2020 Egyptian protests

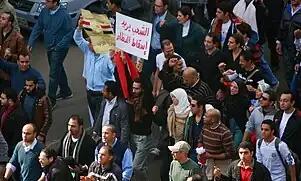
Protesters on the Day of Rage, January 28, 2011. The sign reads "الشعب يريد إسقاط النظام" which translates to "the people want the fall of the regime".

Protests continued on September 25, marking the sixth day of anti-Sisi demonstrations. People had increasingly called for protests to be taking place on Friday September 25th in the days before. Thousands of people responded to these calls by demonstrating after Friday prayer in Cairo, Giza, Damietta, and Luxor. This day is also referred to as "Friday of Rage", or "Friday of Anger".